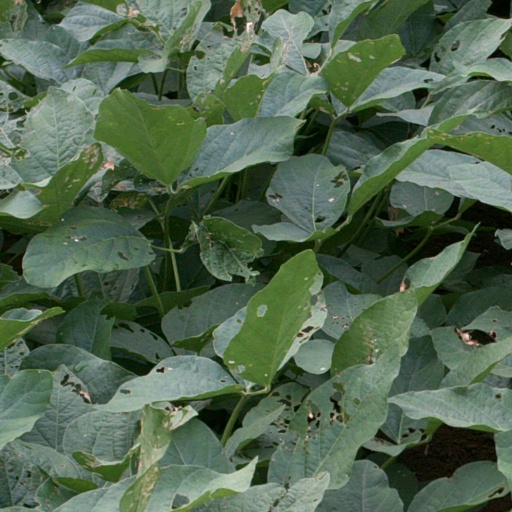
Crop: soybean